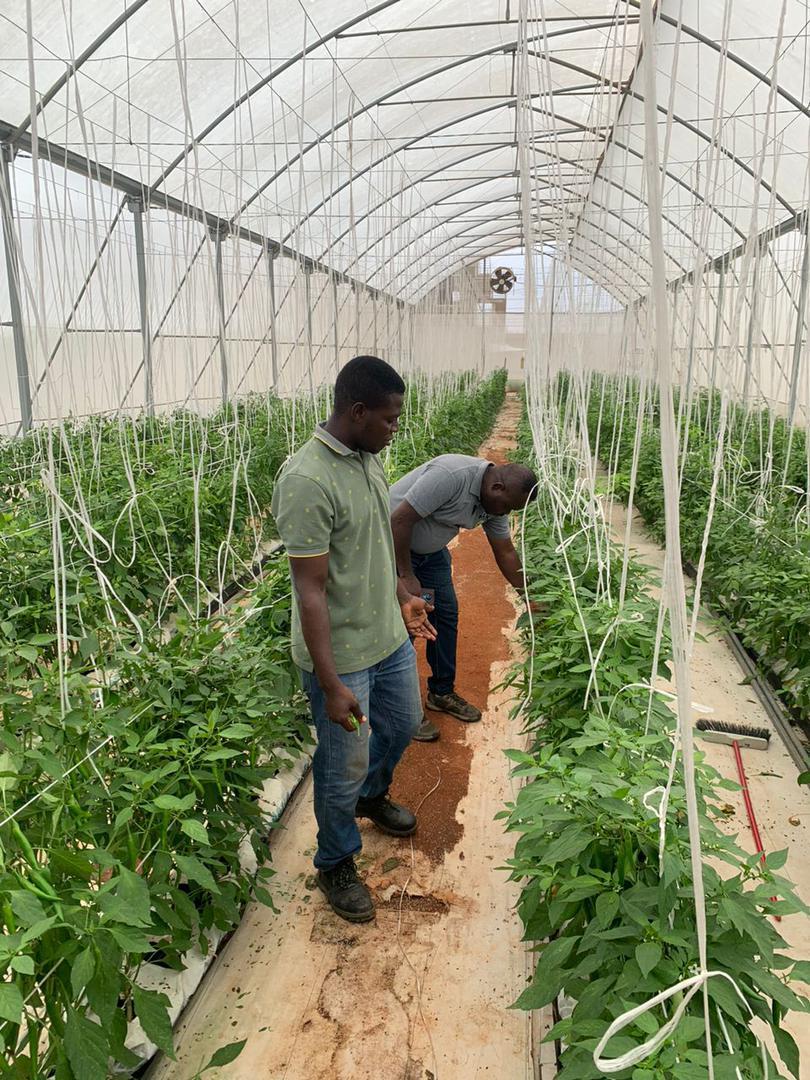
Wanaume wawili ndani ya chafu wakiangalia mimemea, mimea hii imepandwa kwa mpangilio mzuri katika safu ndefu na inaonekana kuwa ni pilipili hoho au mimea mingine inayo fanana wanaume hao wamevaa nguo za kawaida, mmoja amevaa shati la kijani na [cs]  jean [cs] na mwingine aevaa shati la kijivu.